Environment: real
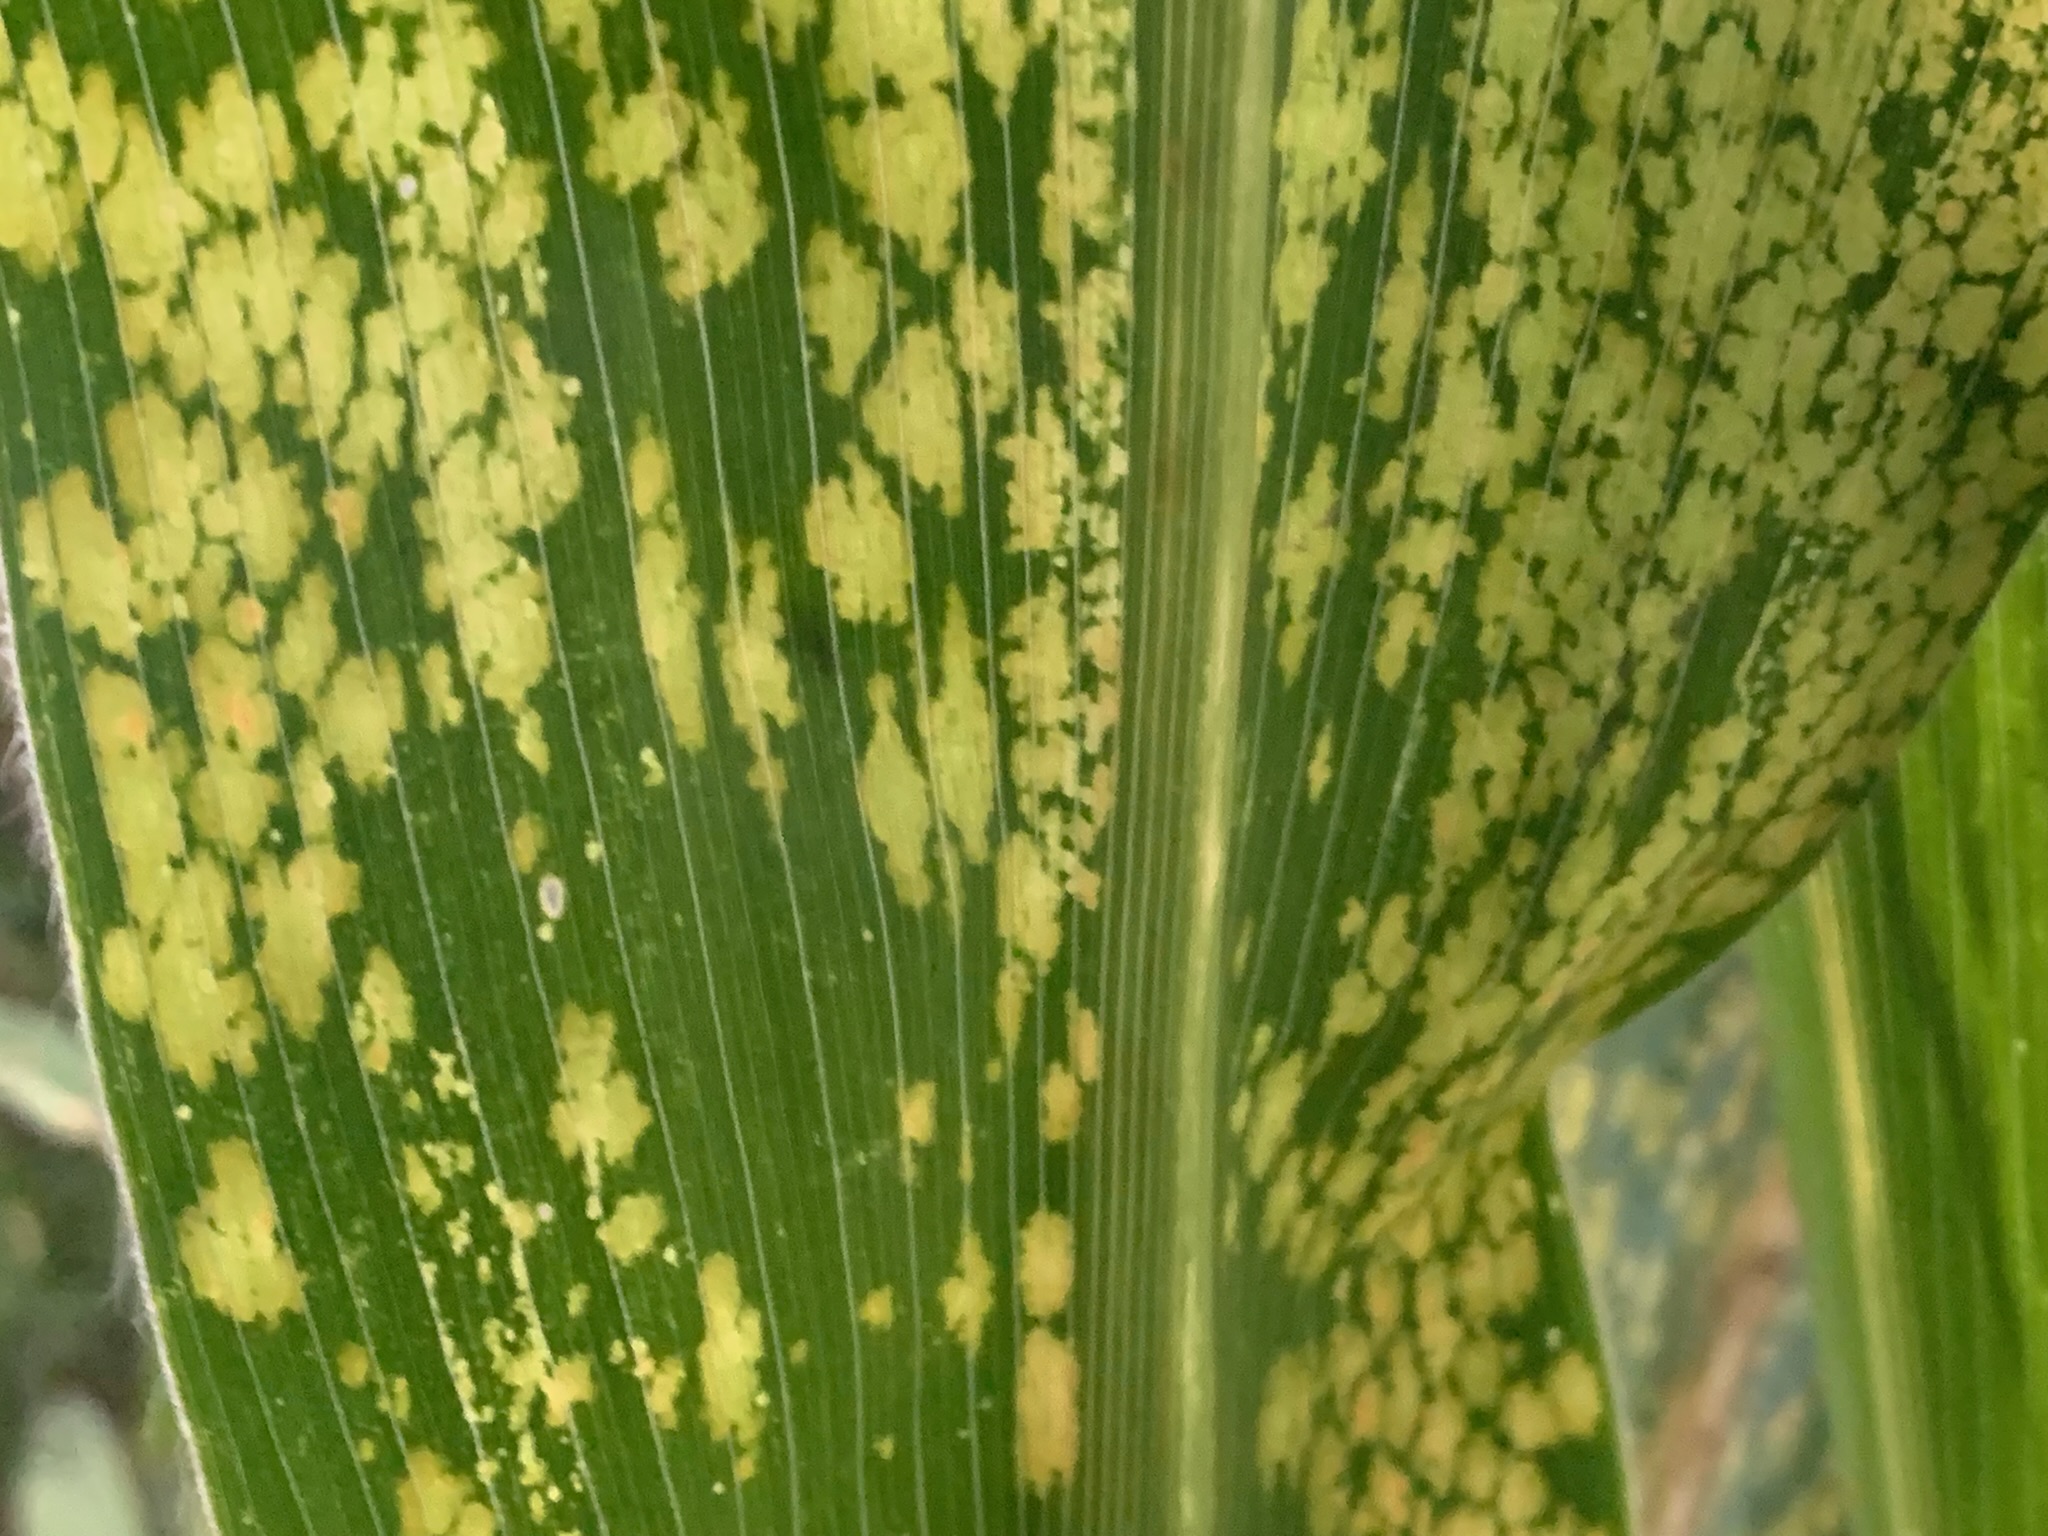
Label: lethal_necrosis